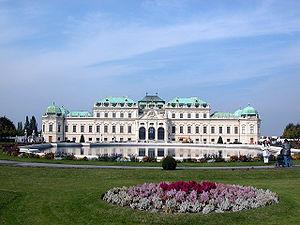
Vienne est la capitale et la plus grande ville de l'Autriche ; elle est aussi l'un des neuf Länder du pays.